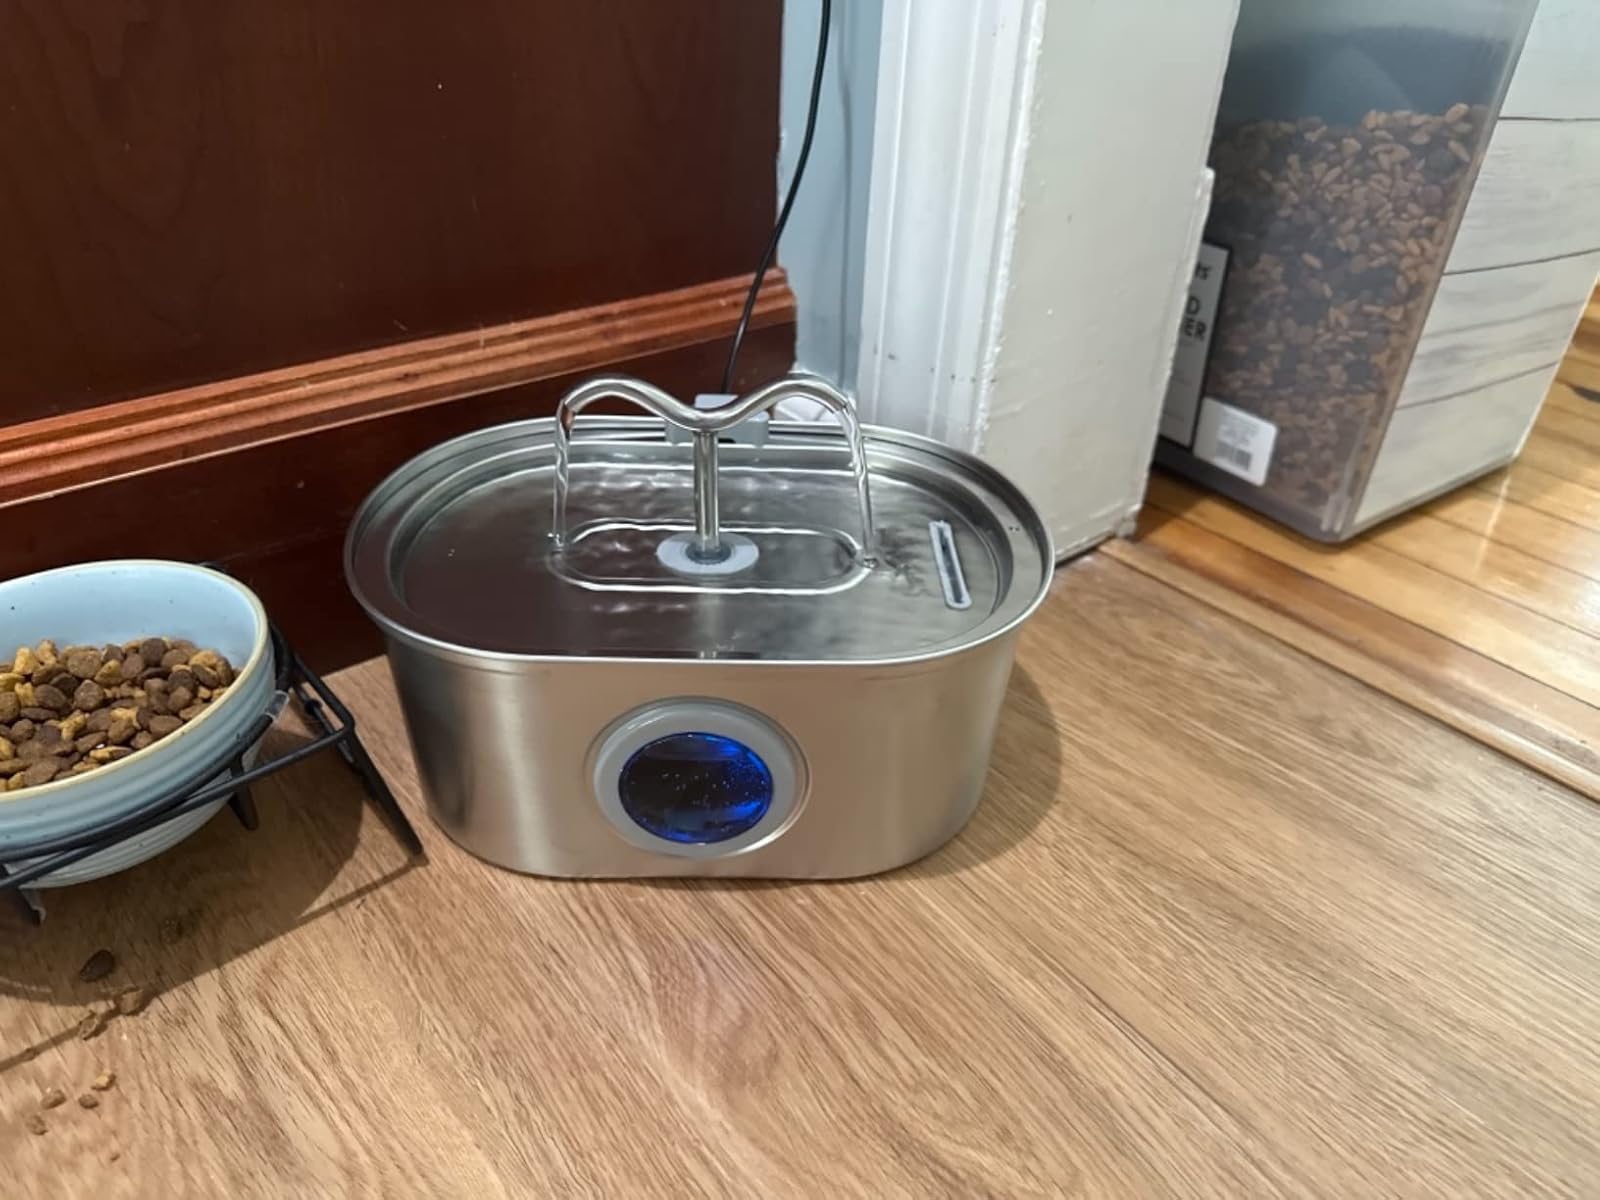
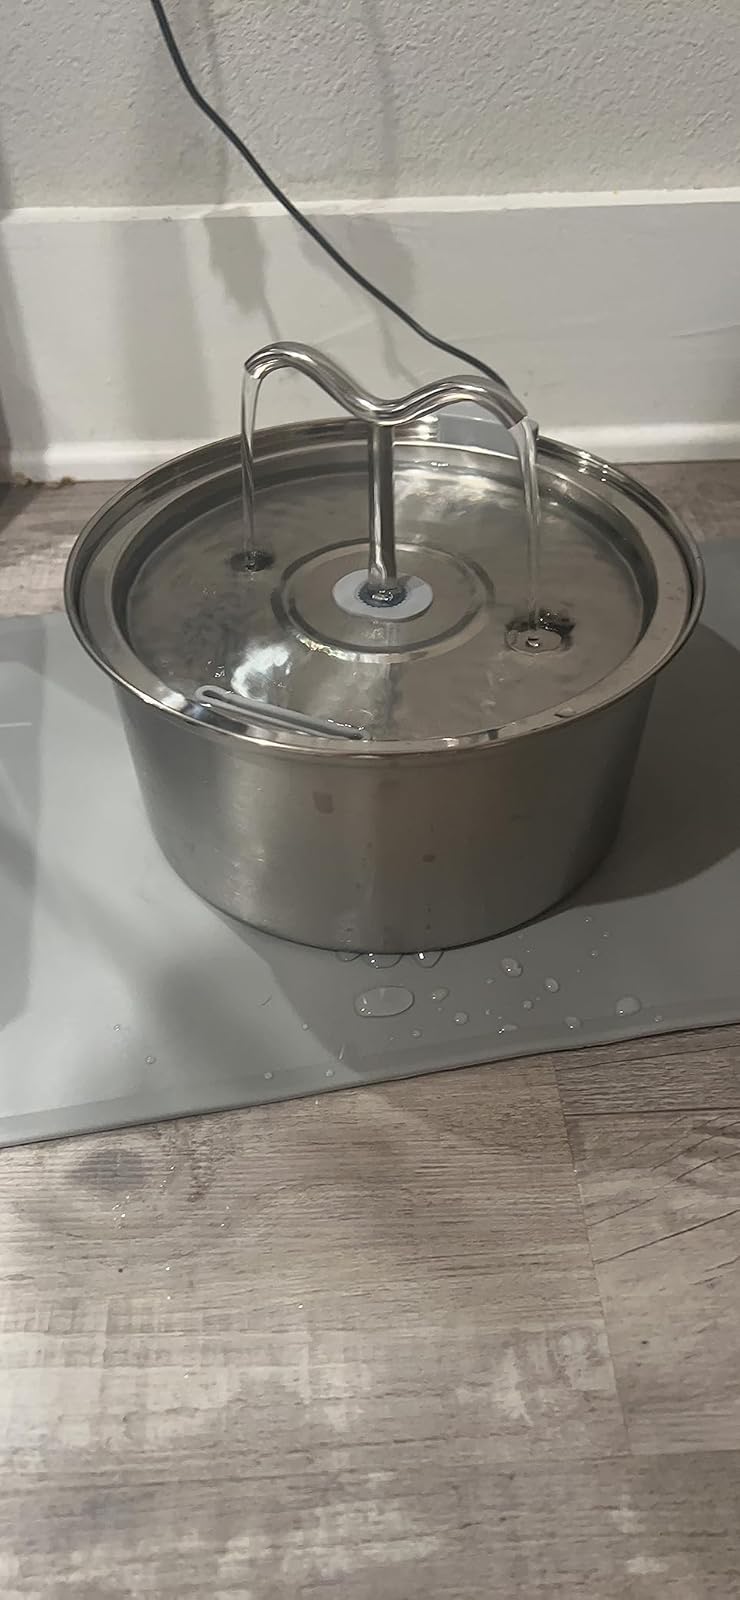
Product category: items_bowl
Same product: no